Shimoisaka Station

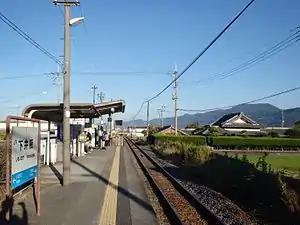
Shimoisaka Station, October 2015

is a passenger railway station in located in the city of Kinokawa, Wakayama Prefecture, Japan, operated by West Japan Railway Company (JR West).